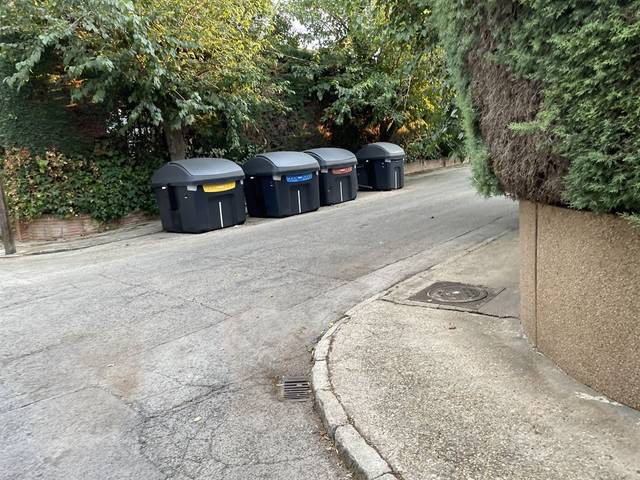
Region: Spain
Coordinates: 40.464, -3.864